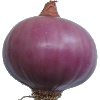
Label: Onion Red Peeled 1